Powhatan County, Virginia

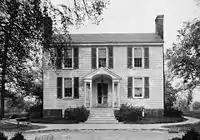
"Keswick", main house, Powhatan County, Historic American Buildings Survey

Long before the arrival of Europeans in the 17th century, all of the territory of Virginia, including the Piedmont area, was populated by various tribes of Native Americans. They were the historic tribes descended from thousands of years of succeeding and varied indigenous cultures. Among the historic tribes in the Piedmont were the Monacan, who were Siouan-speaking and were recorded as having several villages west of what the colonists later called Manakin Town on the James River.